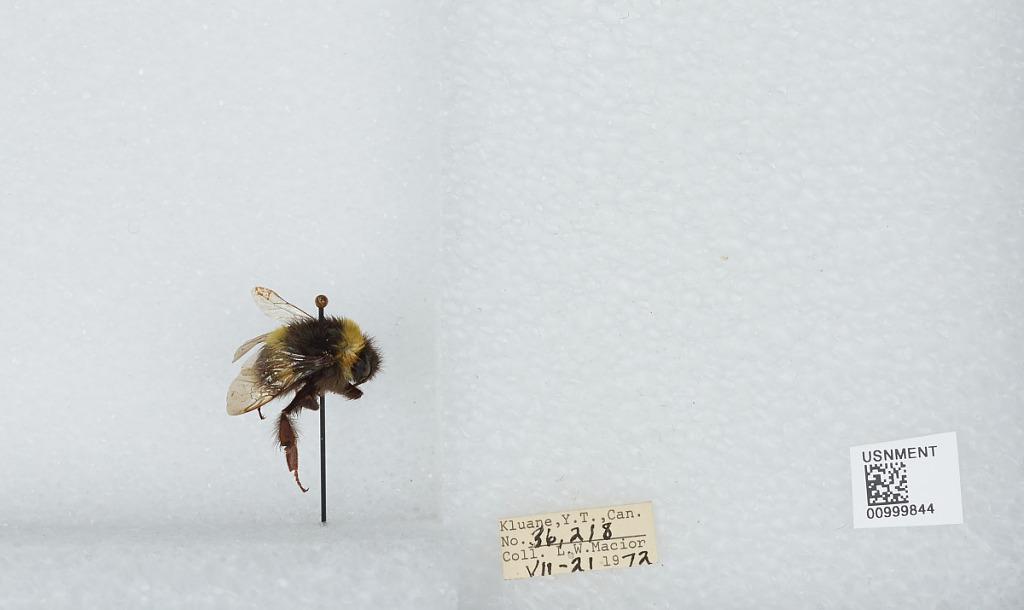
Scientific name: Bombus (Bombus) lucorum (Linnaeus)
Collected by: L. Macior
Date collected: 1972-7-21
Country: Canada
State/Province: Yukon Territory
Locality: Kluane
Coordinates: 60.75, -139.5